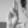
ASL letter: U